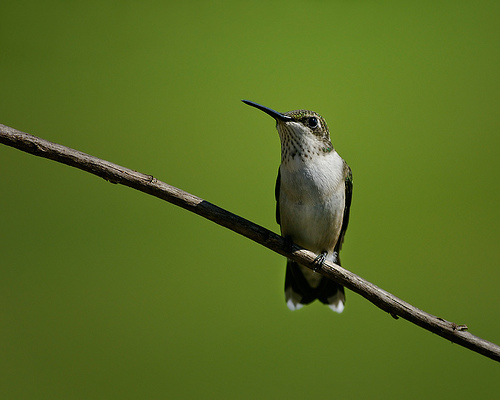
a small bird with a pointed blue beak that is very long relative to it's body size.
the bird has sharp pointed beak, gray throat, breast, belly and abdomen, and brown crown and nape.
a small brown and white bird that has a long pointed beak.
this black bird has a long, thin black beak and a white throat, breast, and abdomen.
this is a bird with a white belly and breast and a black head and pointy beak.
this bird has wings that are black and has a white belly
this is a gray bird with spots on its head and throat and a very thin and long beaka small bird with a long, thin beak, white belly, and a spotted throat.
this bird has wings that are black and has a white belly
this bird has a green crown, green primaries, and a white belly.
Species: Ruby Throated Hummingbird